Eric Megaw

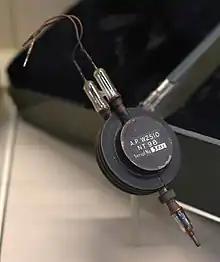
E1189 cavity magnetron

He was the leader of a group working on the cavity magnetron from April 1940 in north-west London. The cavity magnetron was producing power of around 500W (E1188 version). Eric Megaw changed the design, coating the cathode with oxides (E1189 version) and eight segments from six, to increase the power to 100 kW by September 1940, enough to detect submarines. The first trial on board an aircraft took place in March 1941.